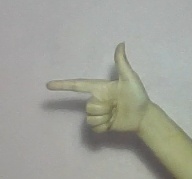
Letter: yaa